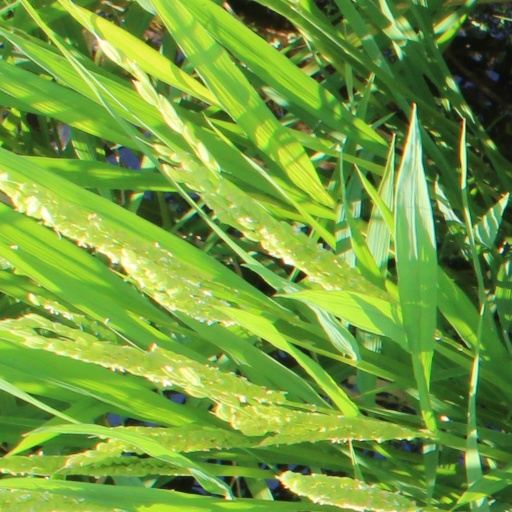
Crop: rice